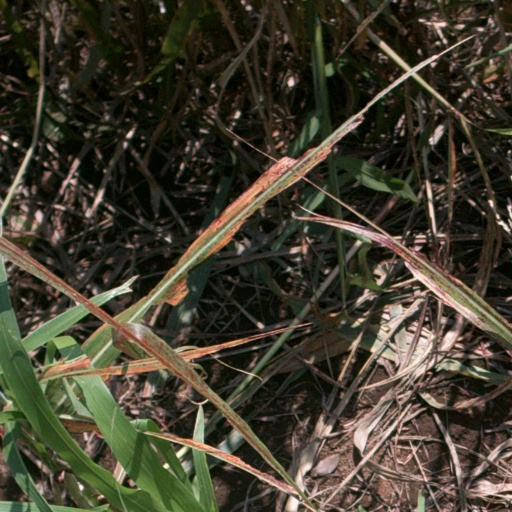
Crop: sorghum